U.S. Steel

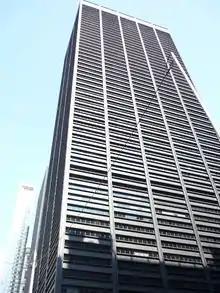
U.S. Steel Tower, now One Liberty Plaza, in New York City

In the early days of the Reagan administration, steel firms won substantial tax breaks in order to compete with imported goods. But instead of modernizing their mills, steel companies shifted capital out of steel and into more profitable areas. In March 1982, U.S. Steel took its concessions and paid $1.4 billion in cash and $4.7 billion in loans for Marathon Oil, saving approximately $500 million in taxes through the merger. The architect of tax concessions to steel firms, Senator Arlen Specter (R-PA), complained that "we go out on a limb in Congress and we feel they should be putting it in steel." The events are the subject of "The U.S. Steal Song" by folk singer Anne Feeney.